St. Mary's Church, Thiruvithamcode

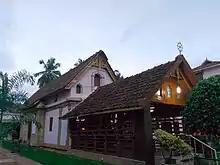
Side view of the church

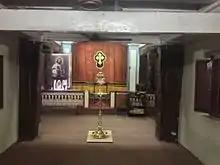
Inside the church

It claims to be the world's oldest church that still has daily prayers and India's oldest church that hasn't been reconstructed till now. The church has three main parts built in the 17th century and a 20th-century entrance hall. Its walls are built of locally quarried stone, chiseled with a multi-tipped chisel, a technique known in Kerala and possibly introduced there by foreign contact in the 16th century.